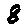
Label: 8